Morganucodon

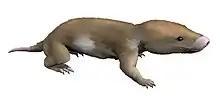
Life restoration of "M. watsoni"

"Morganucodon" is the type genus for the order Morganucodonta, a group of generally similar mammaliaforms known from the Late Triassic to Late Jurassic epochs, with one possible member ("Purbeckodon") dating to the Early Cretaceous. All were small and likely insectivorous. "Morganucodon" is the best preserved and best understood member of Morganucodonta.